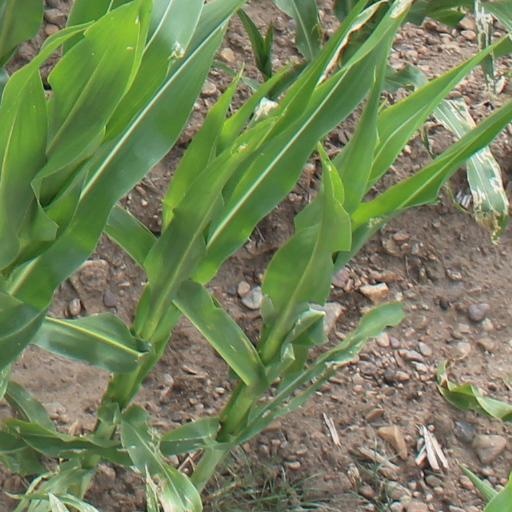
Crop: maize; corn